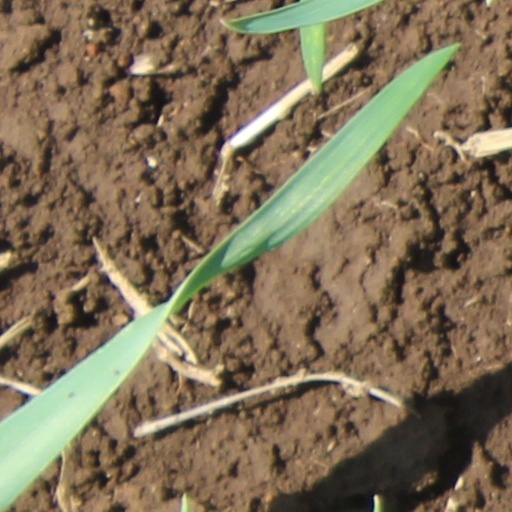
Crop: wheat